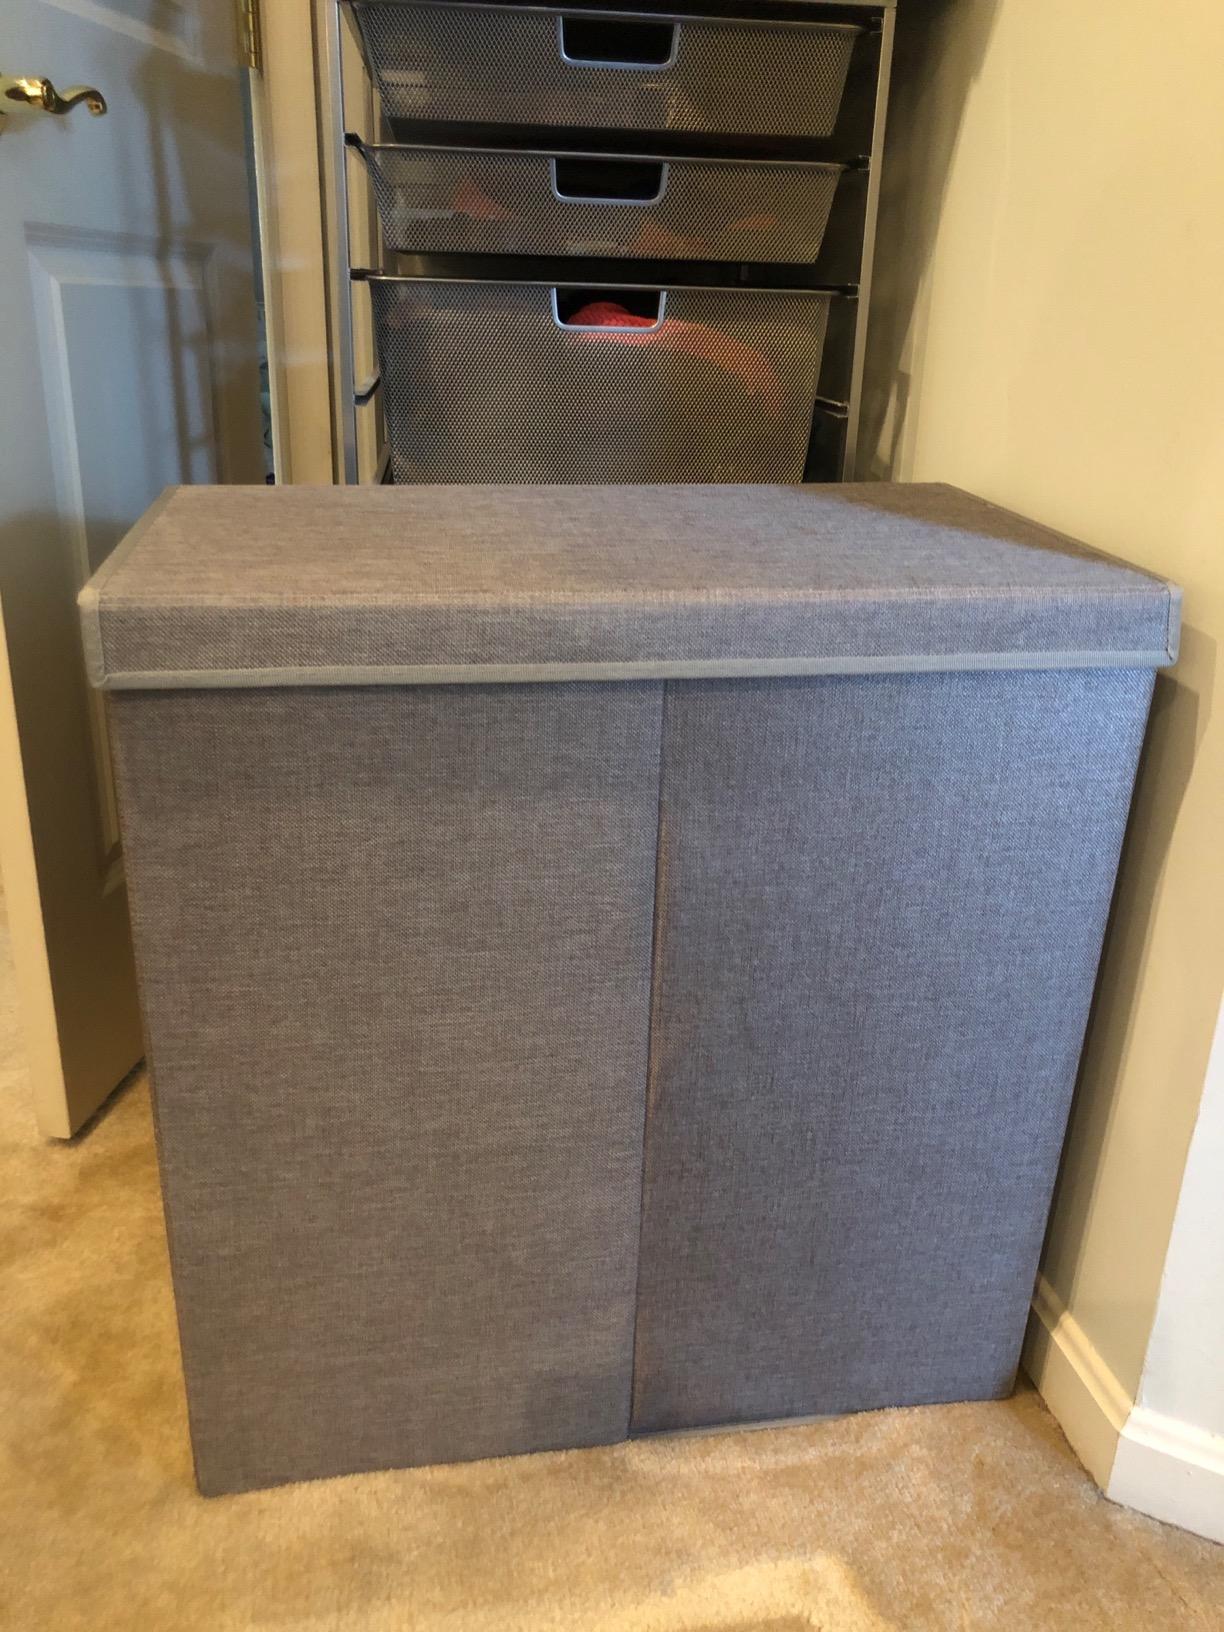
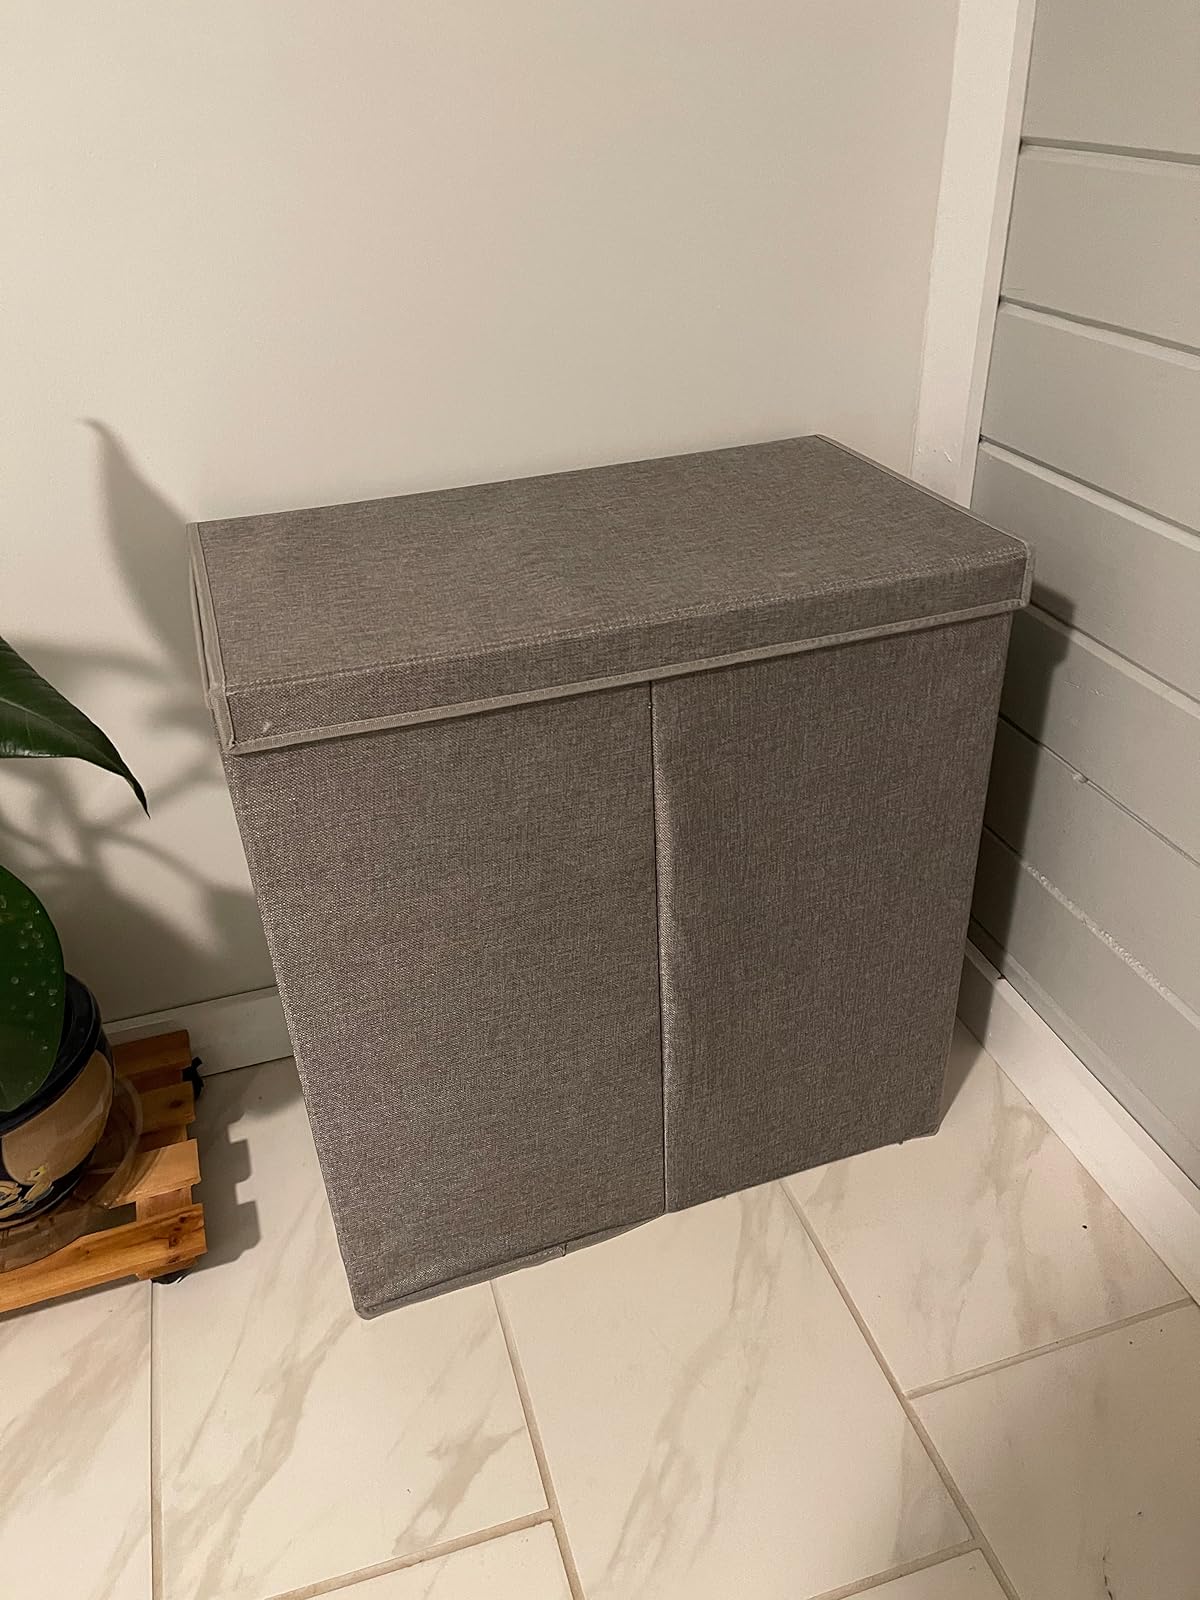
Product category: items_hamper
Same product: yes